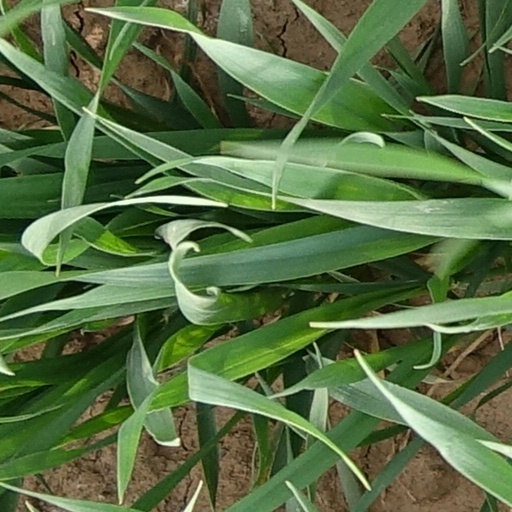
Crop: wheat